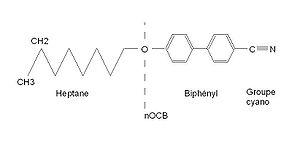
Molécule OCB (schéma)
Un cristal liquide est un état de la matière qui combine des propriétés d'un liquide ordinaire et celles d'un solide cristallisé. On exprime son état par le terme de « mésophase » ou « état mésomorphe». La nature de la mésophase diffère suivant la nature et la structure du mésogène, molécule à l'origine de la mésophase, ainsi que des conditions de température, de pression et de concentration.